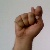
The image shows a hand gesture representing the letter 'T' in Indian Sign Language.